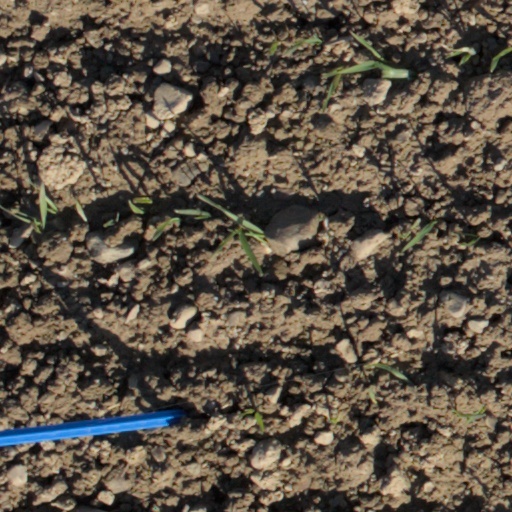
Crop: wheat